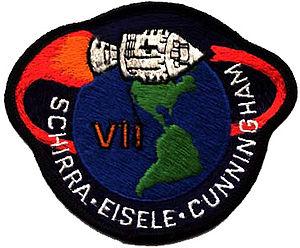
Apollo 7 est une mission spatiale habitée réalisée par la National Aeronautics and Space Administration en octobre 1968. C'est la première mission du programme américain Apollo à transporter un équipage dans l'espace. C'est également le premier vol spatial américain avec des astronautes à bord depuis Gemini 12 en novembre 1966. La mission AS-204, également appelée Apollo 1, était destinée à être le premier vol avec équipage du programme Apollo. Son lancement était prévu pour février 1967, mais un incendie dans la cabine lors d'un test en janvier 1967 provoque la mort de l'équipage. Les vols habités sont alors suspendus pendant 21 mois, le temps d'étudier les causes de l'accident et d'apporter des améliorations à l'engin spatial et aux procédures de sécurité, ainsi que pour réaliser des vols d'essai sans équipage de la fusée Saturn V et du module lunaire Apollo. Apollo 7 accomplit la mission d'Apollo 1 qui consistait à tester le module de commande et de service d'Apollo en orbite terrestre basse.